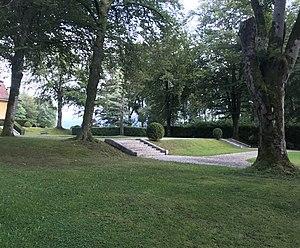
Bois-Murat terrasses
Situé à 4 km à l'ouest de la ville de Fribourg, entre les hameaux du Bugnon et de Nonan, le jardin d'Achille Duchêne de Bois-Murat et son